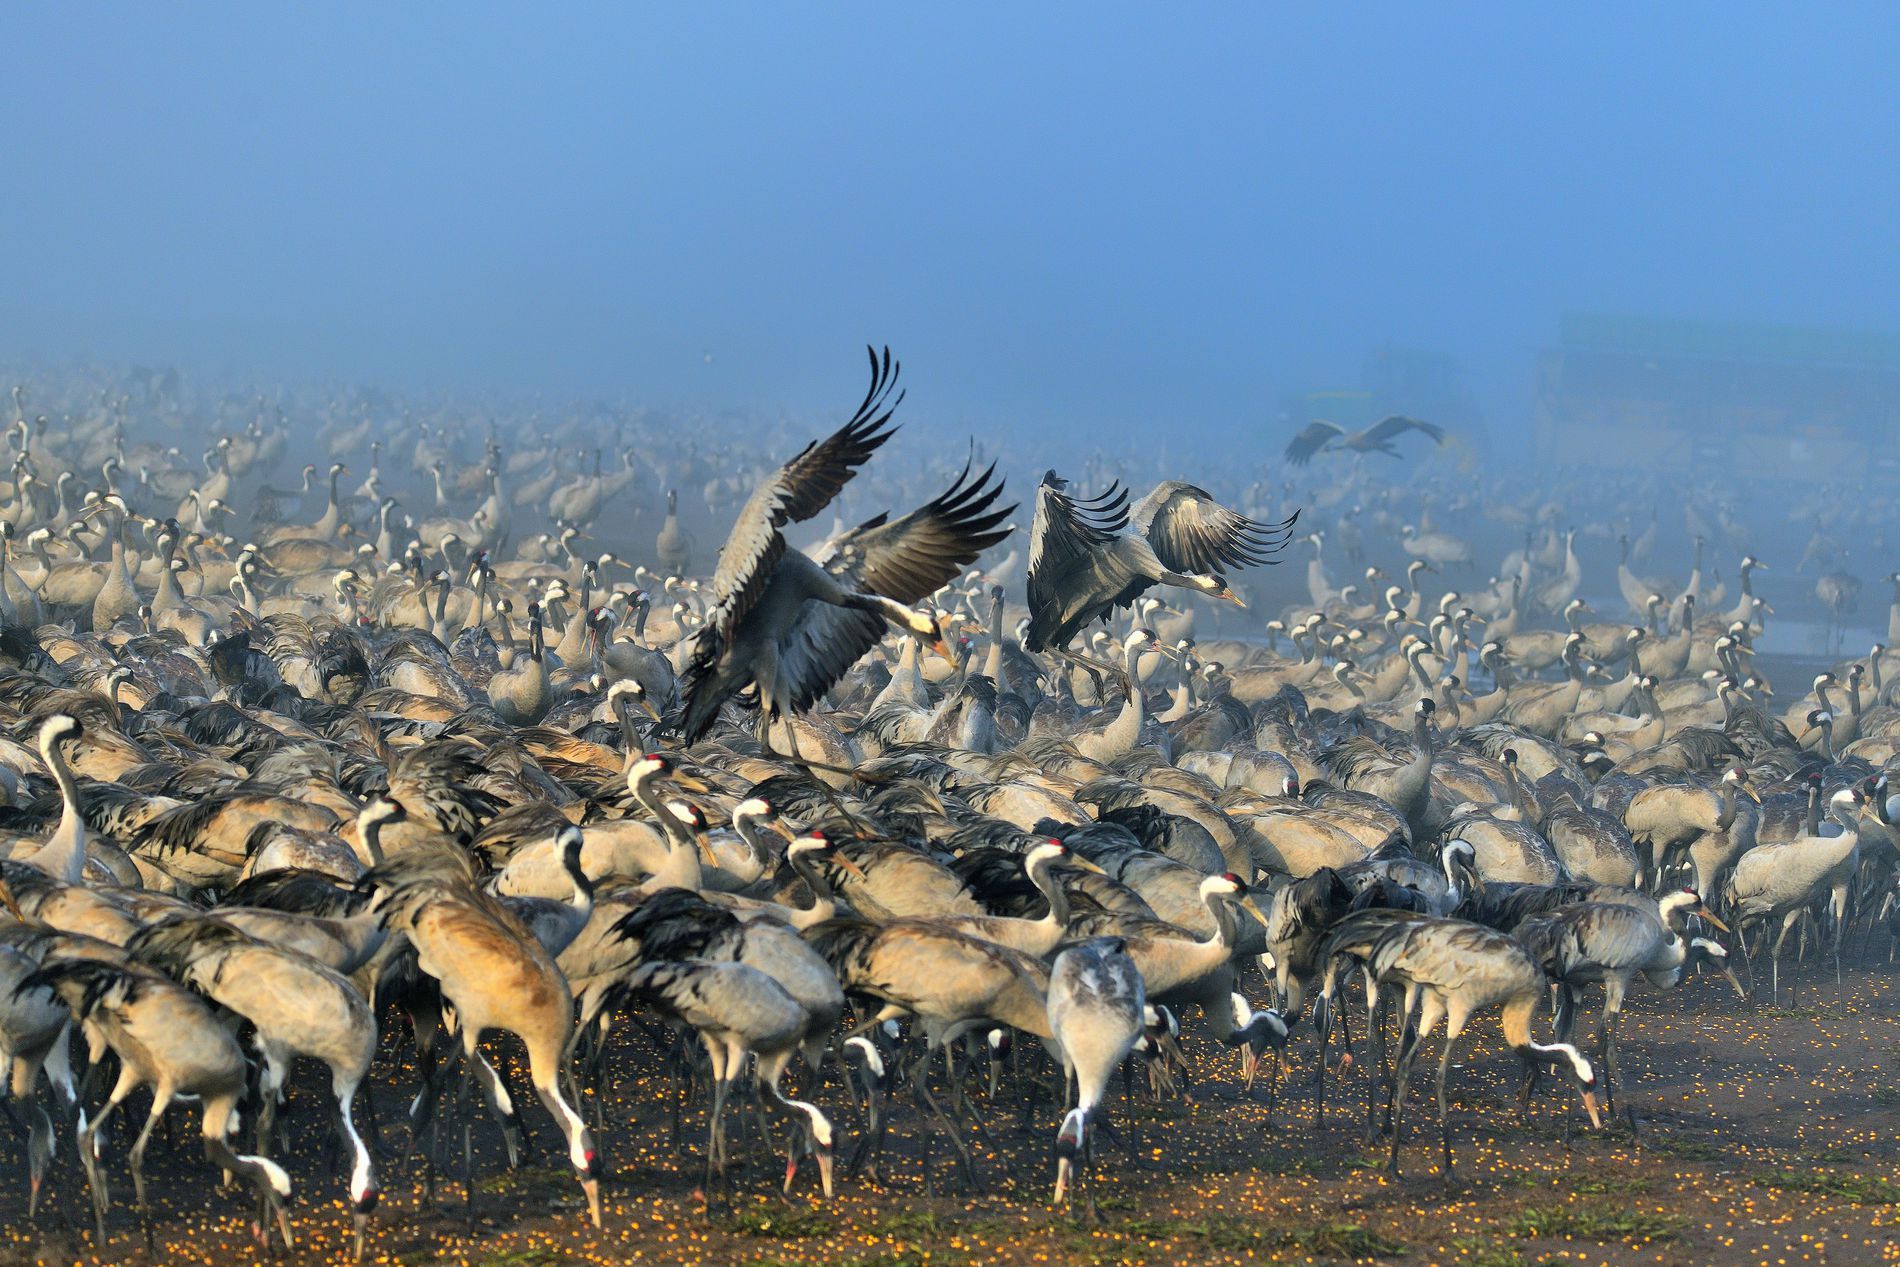
Nature’s Rhythm
This picture shows a huge gathering of different animals probably migrating together. The flock of these animals is standing on a green ground surface, and there is fog in the background.
A wide shot shows a large flock of animals gathered for migration. The flock is standing on a green ground surface and there is fog in the background. With its soft, earthy hues and misty tones, this picture has a serene, cinematic vibe. The animals create a sense of depth and movement.
Labels: Animal, Flock, Bird, Waterfowl, Crane Bird, Outdoors, Herd, Nature, Flying, Water, Folk, Ground Surface, Fogg, Fog
Camera: NIKON CORPORATION NIKON D850
Lens: 150-600mm f/5-6.3, (E3 40 76 A6 38 40 DF 0E) Tamron SP AF 150-600mm f/5-6.3 VC USD (A011) ?
Aperture: F5.6
Exposure: 1/1600 sec
ISO: 200
Focal length: 150.0 mm